George Ropes

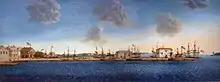
"Crowninshield's Wharf", Salem, Massachusetts. This painting is in the collection of the Peabody Essex Museum.

George, Jr's. father died when he was 19 years old, and he turned to painting carriages and signs as a way of supporting his mother and eight siblings. He did not give up painting though, and became one of the prominent artists in the region, painting maritime subjects, landscapes and portraits. His paintings are prized for their accuracy and attention to detail. His career was cut short by consumption, which took his life, at the age of thirty, on 24 January 1819.